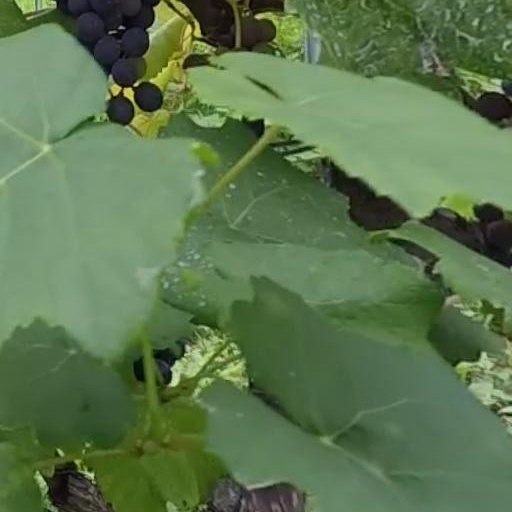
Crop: grape